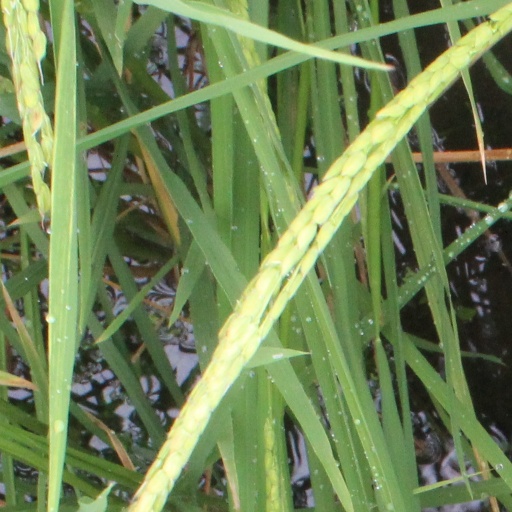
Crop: rice